Altoona, Iowa

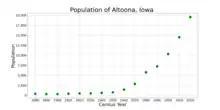
The population of Altoona, Iowa from US census data

As of the census of 2020, there were 19,565 people, 7,575 households, and 5,166 families residing in the city. The population density was . There were 8,007 housing units. The racial makeup of the city was 86.5% White, 4.0% Black or African American, 0.3% Native American, 1.7% Asian, 0.2% Pacific Islander, 1.0% from other races, and 6.4% from two or more races. Hispanic or Latino of any race were 4.9% of the population.